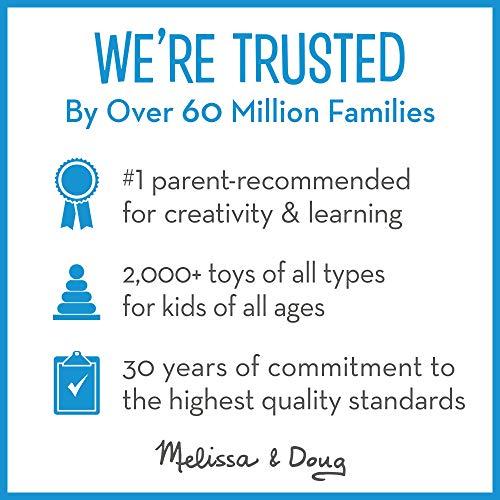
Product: Melissa & Doug Wooden Train Cars (8-Piece Train Set, Great Gift for Girls and Boys - Best for 3, 4, 5 Year Olds and Up)
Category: Toys & Games | Play Vehicles | Play Trains & Railway Sets | Train Sets
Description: HIGH-QUALITY KIDS TRAIN CARS: The Melissa and Doug Wooden Train Cars are brightly painted and beautifully crafted train cars that include a steam engine, caboose, coal car, passenger car, and more.
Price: $19.98
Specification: ProductDimensions:8.4x1.4x13.4inches|ItemWeight:1.74pounds|ShippingWeight:1.74pounds(Viewshippingratesandpolicies)|DomesticShipping:ItemcanbeshippedwithinU.S.|InternationalShipping:ThisitemcanbeshippedtoselectcountriesoutsideoftheU.S.LearnMore|ASIN:B01B1US01I|Itemmodelnumber:5186|Manufacturerrecommendedage:36months-6years